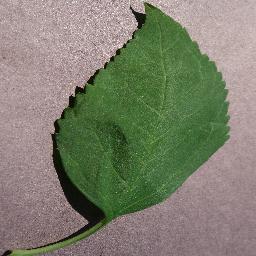
Label: Cherry___healthy